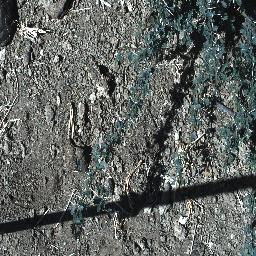
Label: prickly_acacia